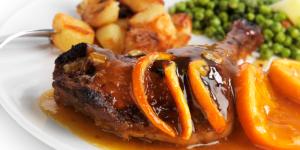
confit de pato con mermelada de naranja